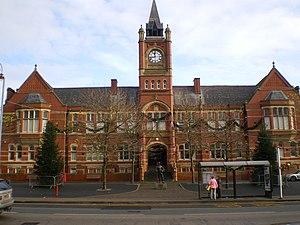
Dukinfield est une ville du district de Tameside dans le comté de Grand Manchester en Angleterre. En 2001, elle compte une population de 18 885 personnes.